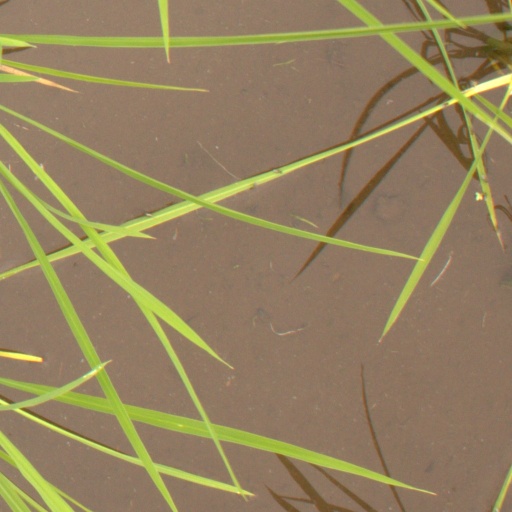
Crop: rice